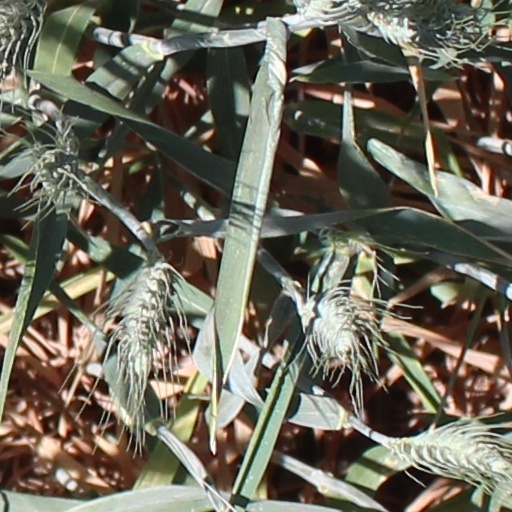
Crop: wheat